Plug-in electric vehicles in Germany

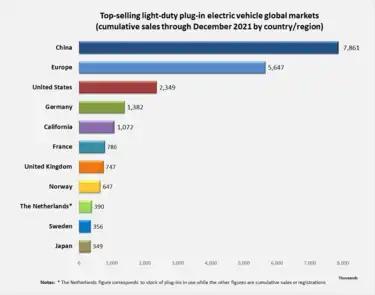
Cumulative light-duty plug-in electric vehicle sales in Germany compared to the world's top-selling countries and regional markets

Carmaker BMW and utility Vattenfall run a joint electric car and charging test project with Mini E electric cars.